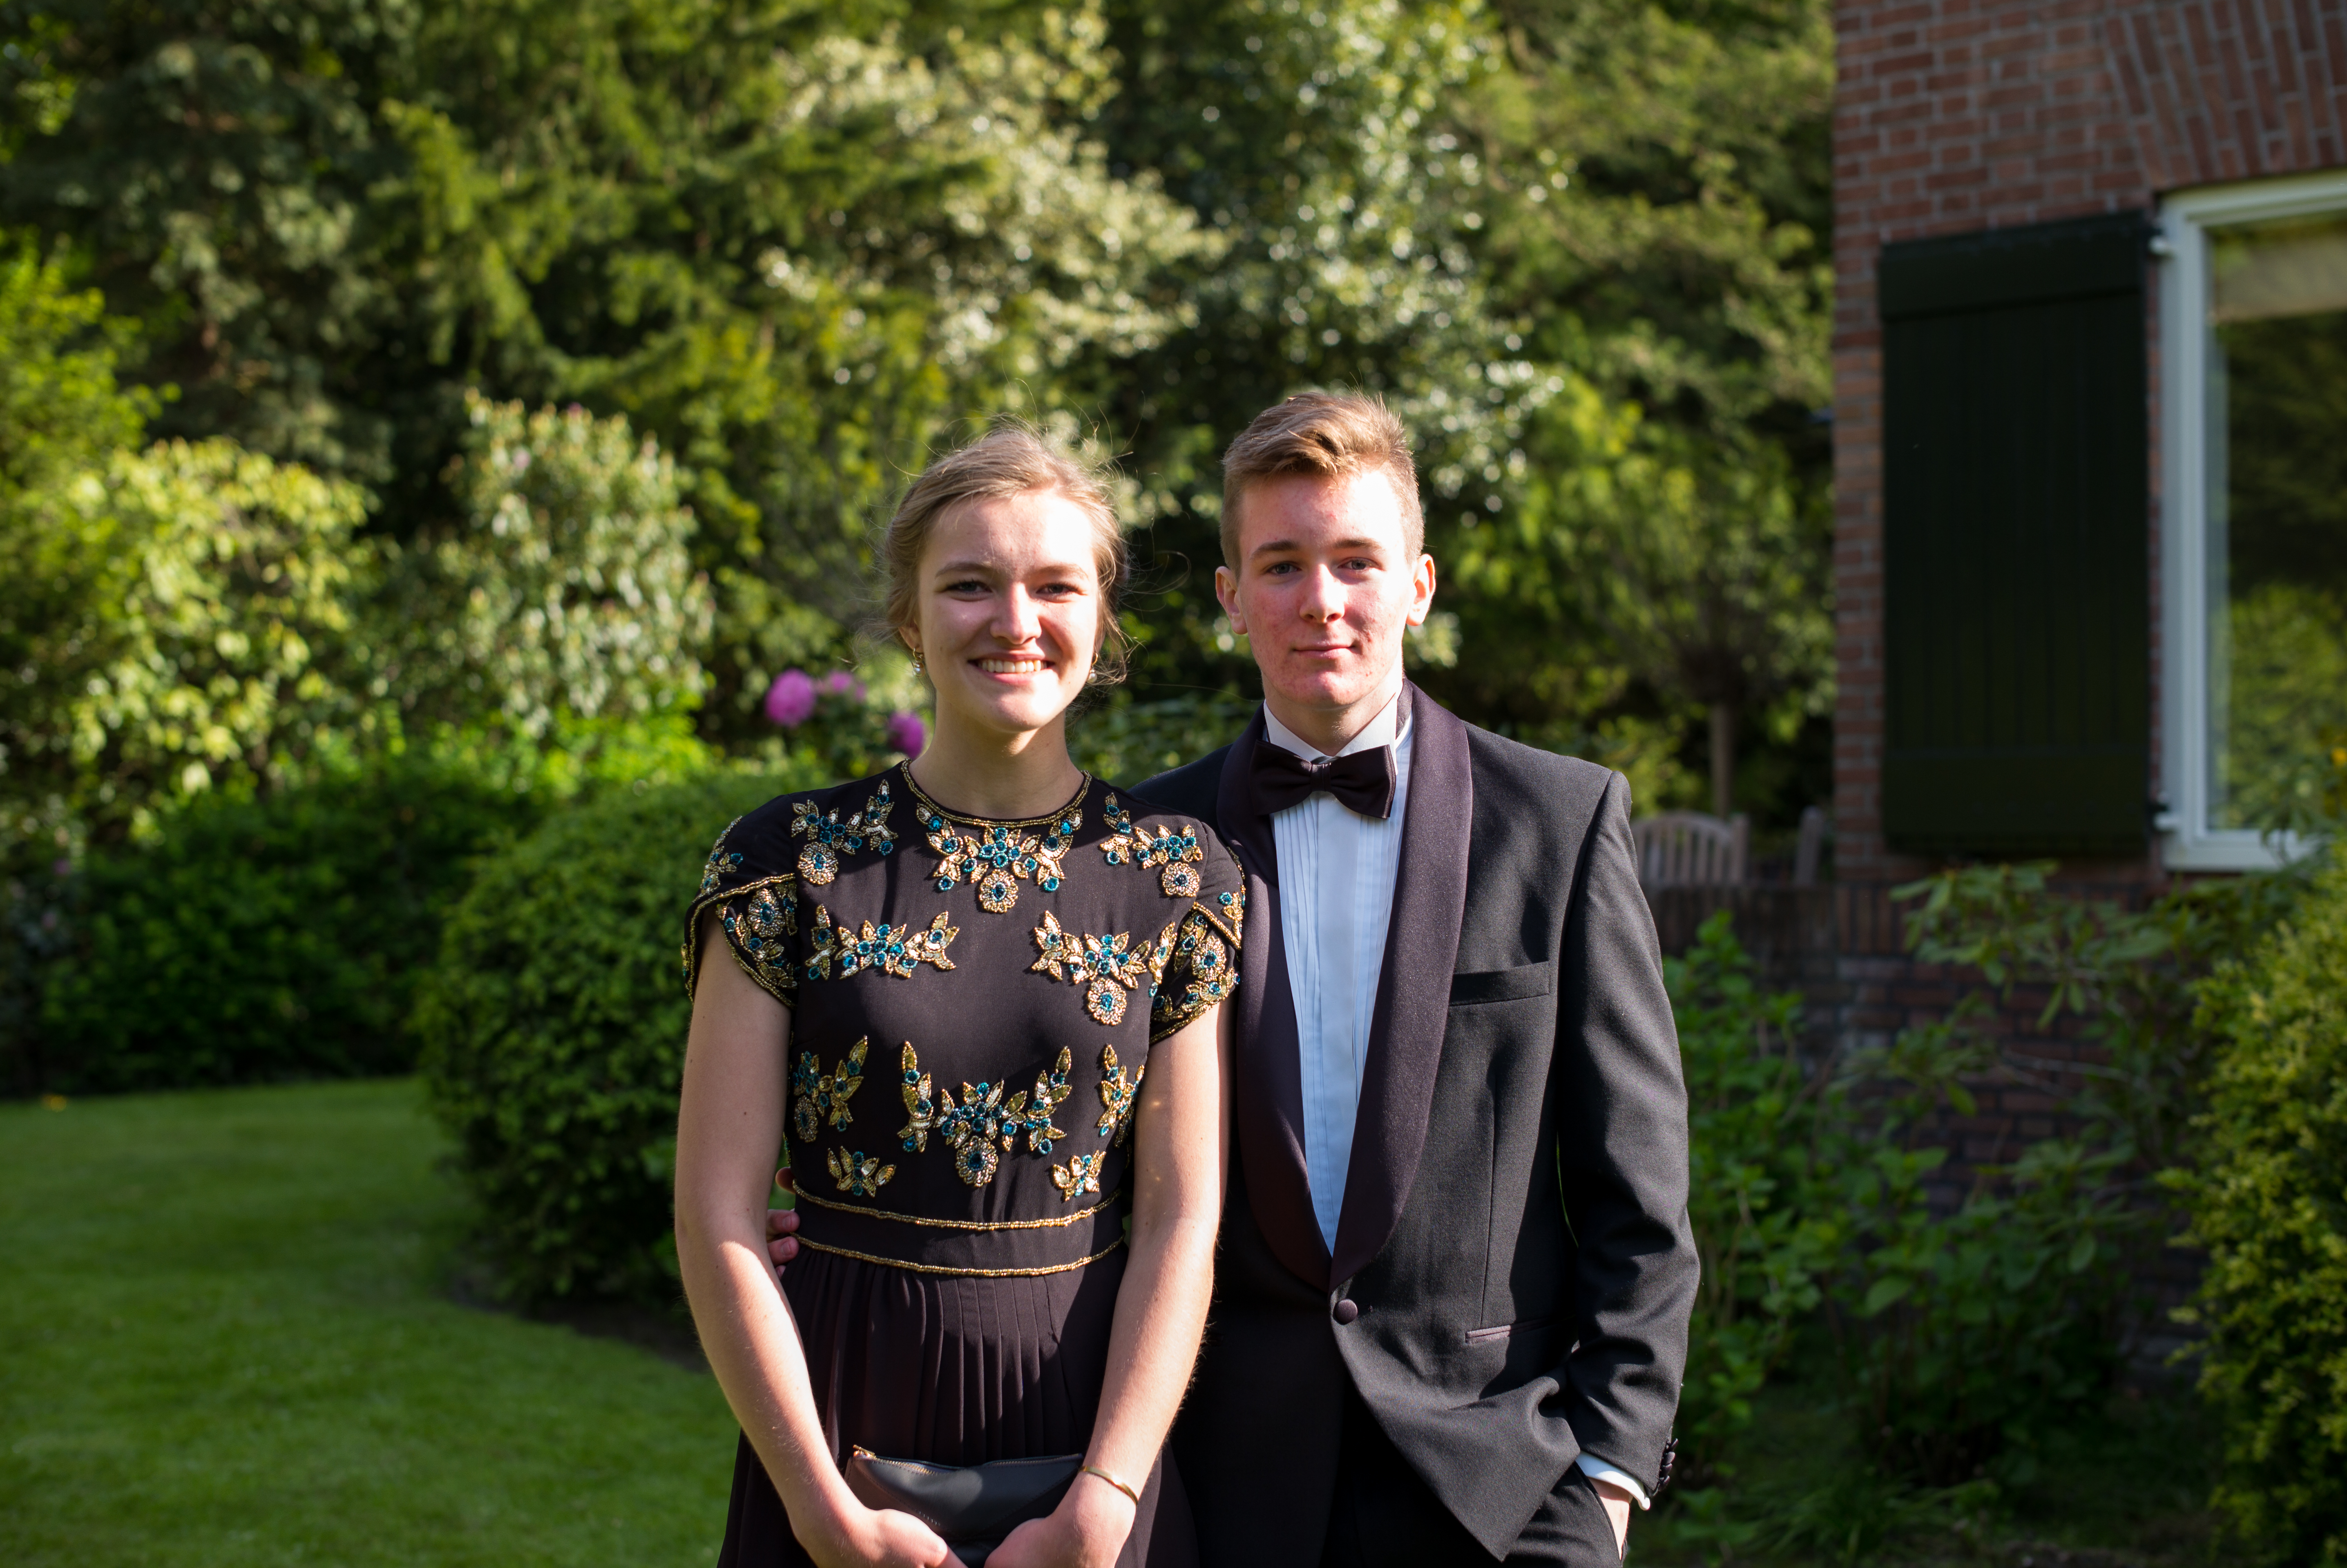
man, people, europe, evening, dance, portrait, high, wedding, bride, groom, tuxedo, 2015, ceremony, holland, hague, scheveningen, netherlands, kurhaus, m, american, dress, hotel, dutch, party, school, leica, 240, wassenaar, prom